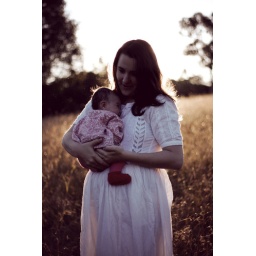
-I did a shoot in the next door neighbors field with my sister and her baby! :)